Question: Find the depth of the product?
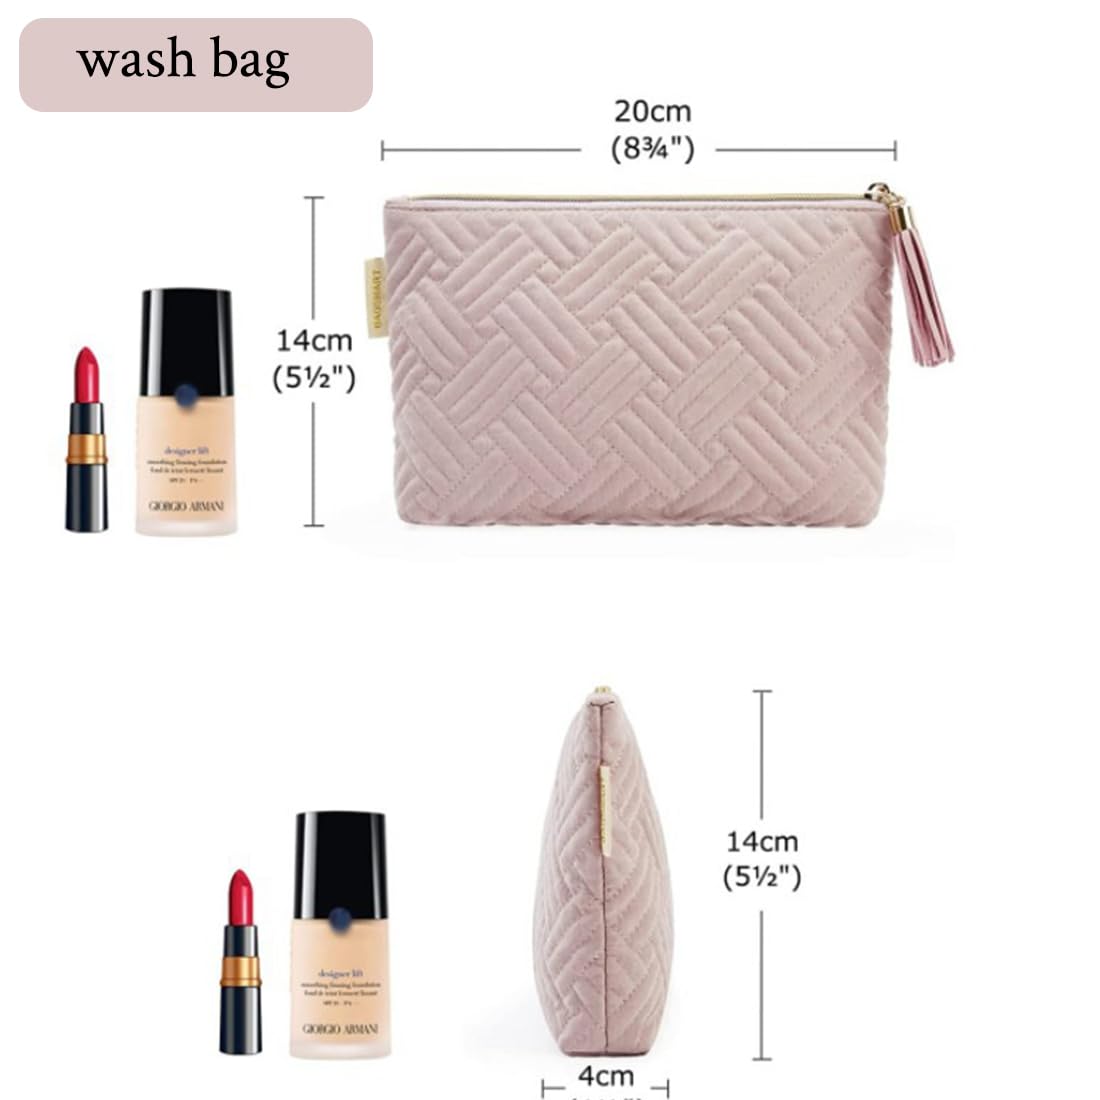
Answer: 8.75 inch